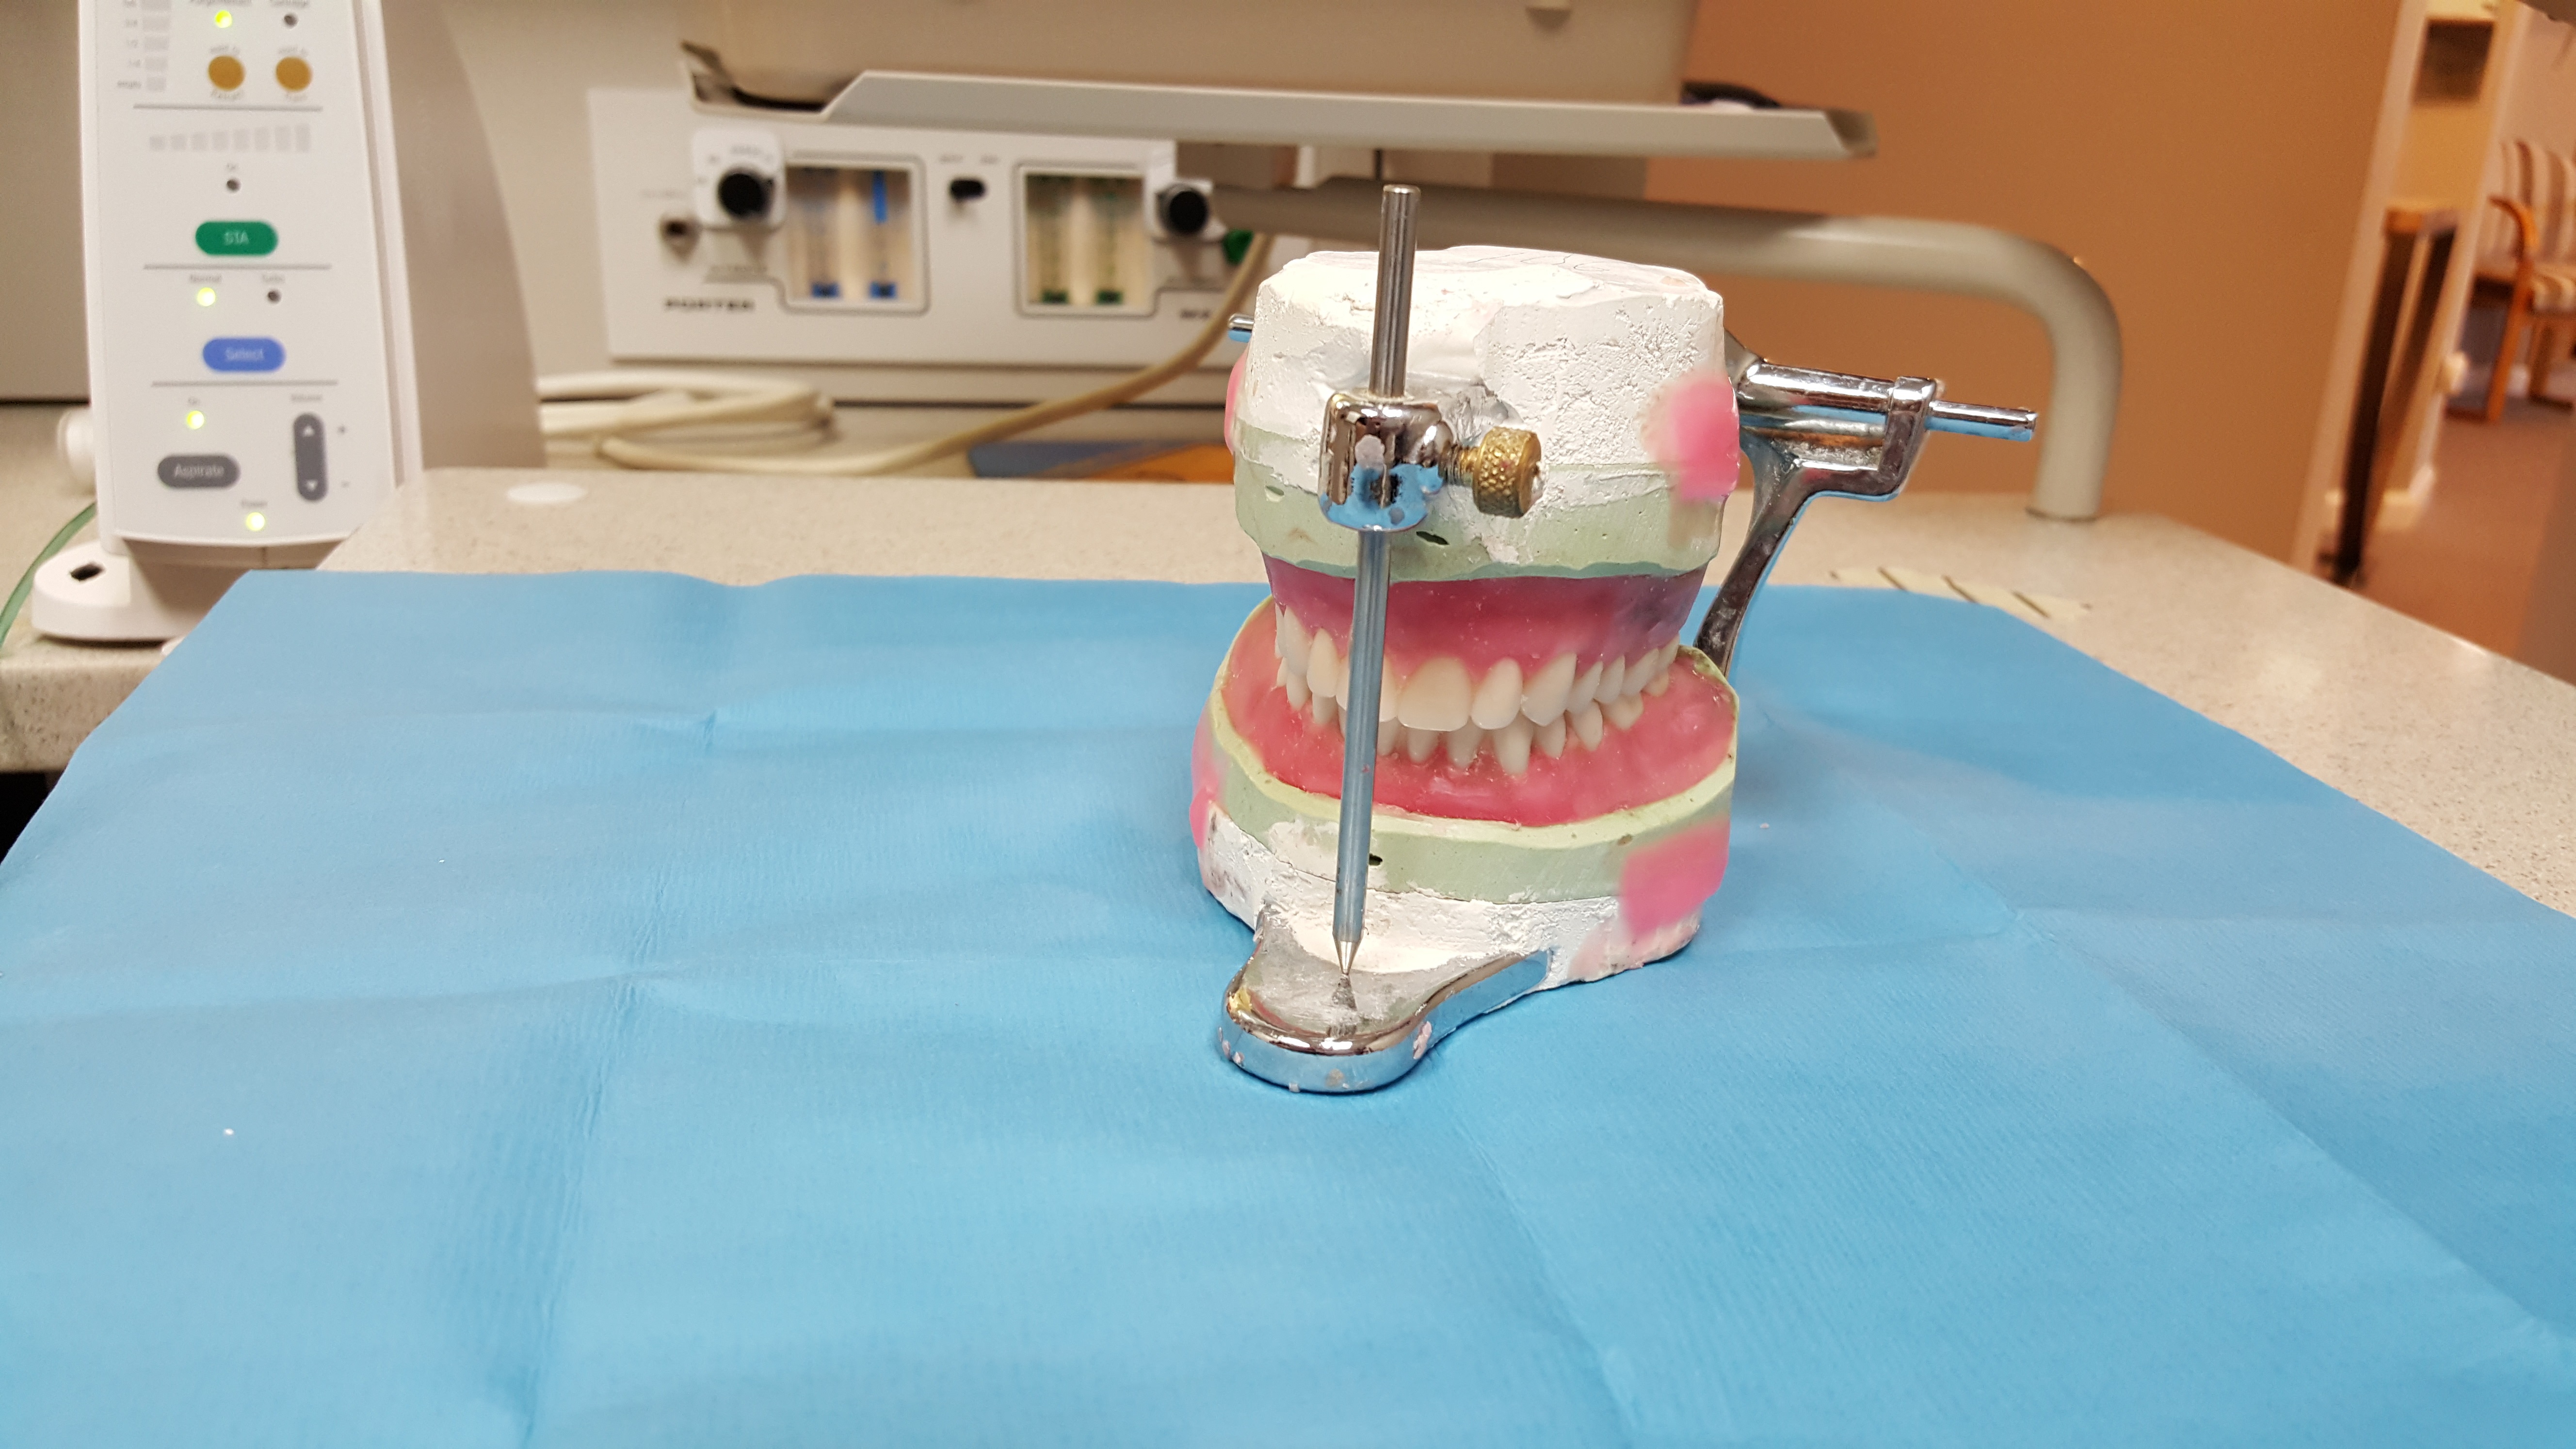
play, equipment, room, smile, dentist, dental, art, teeth, medical, dentures, dental care, dentistry, dentist office